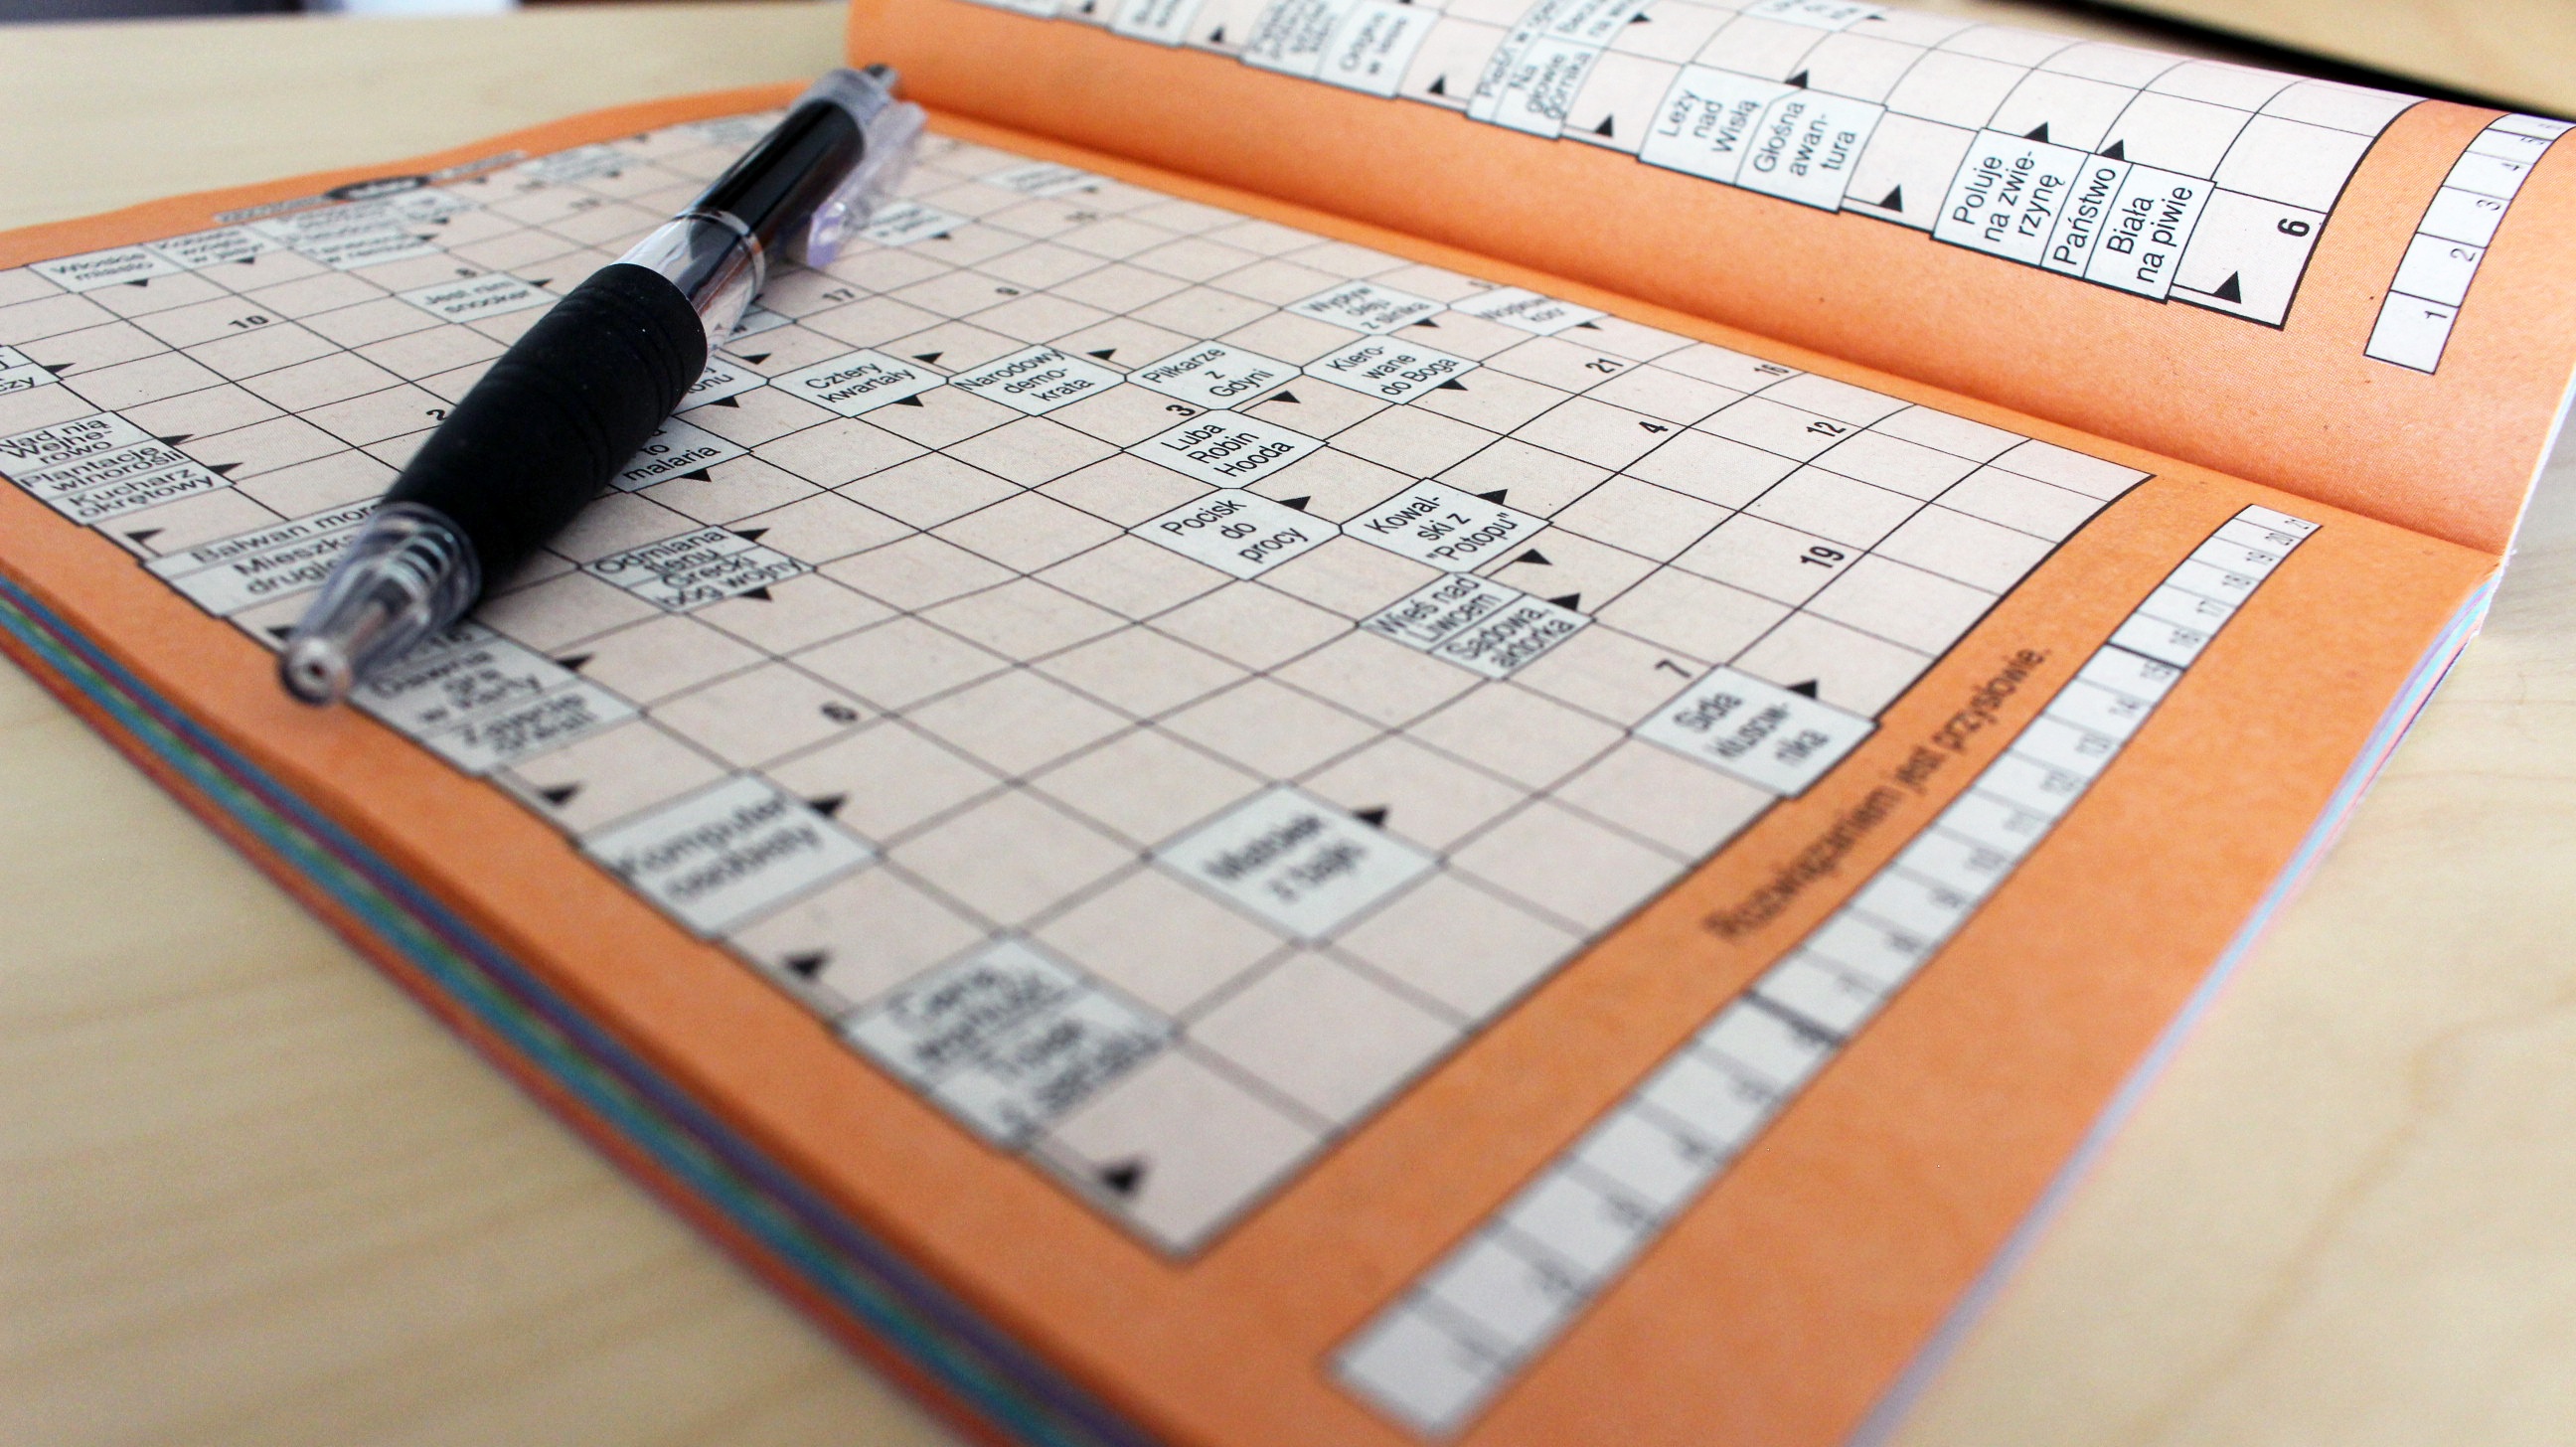
writing, thinking, brand, contest, document, crossword, indoor games and sports